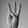
ASL letter: W